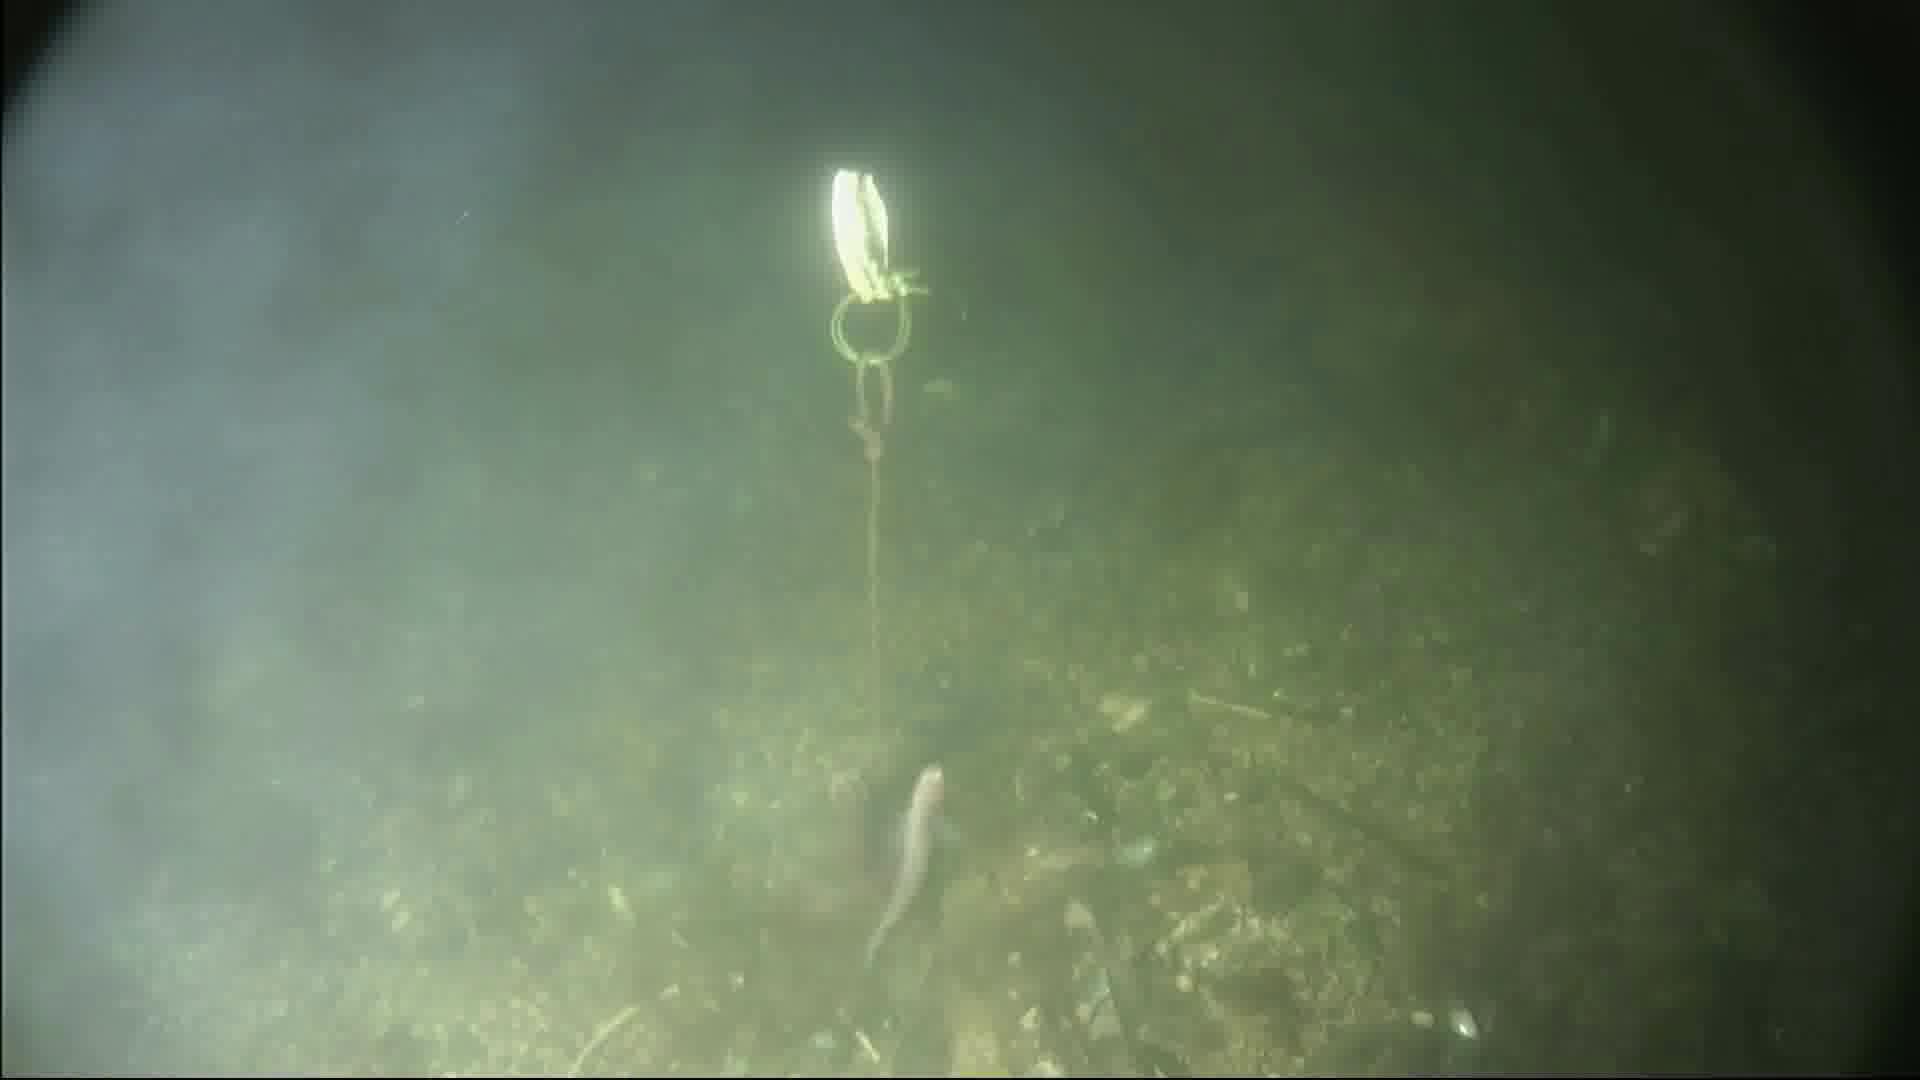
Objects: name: small_fish
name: crab